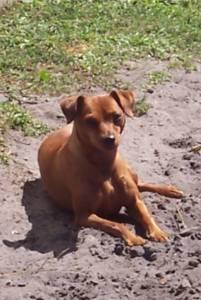
Breed: miniature pinscher